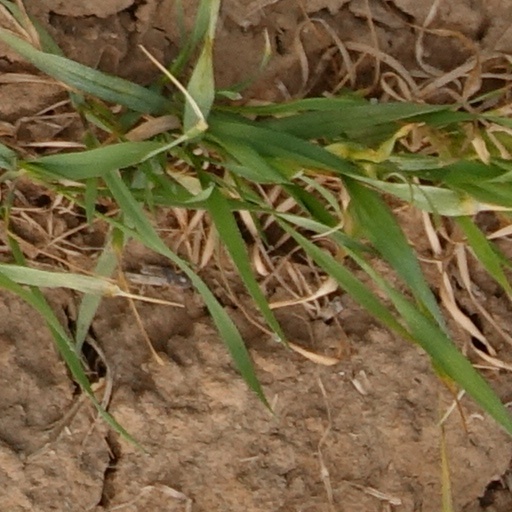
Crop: wheat